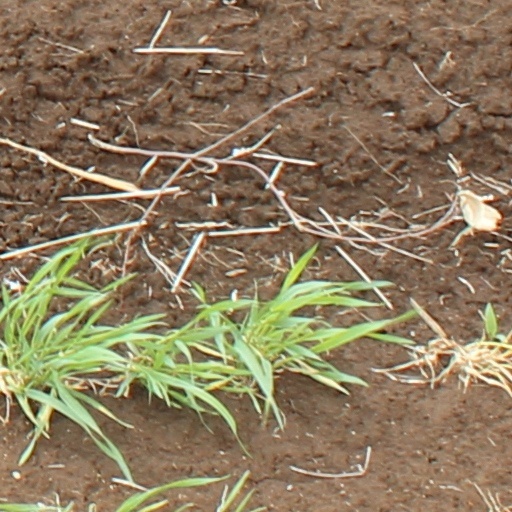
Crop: wheat